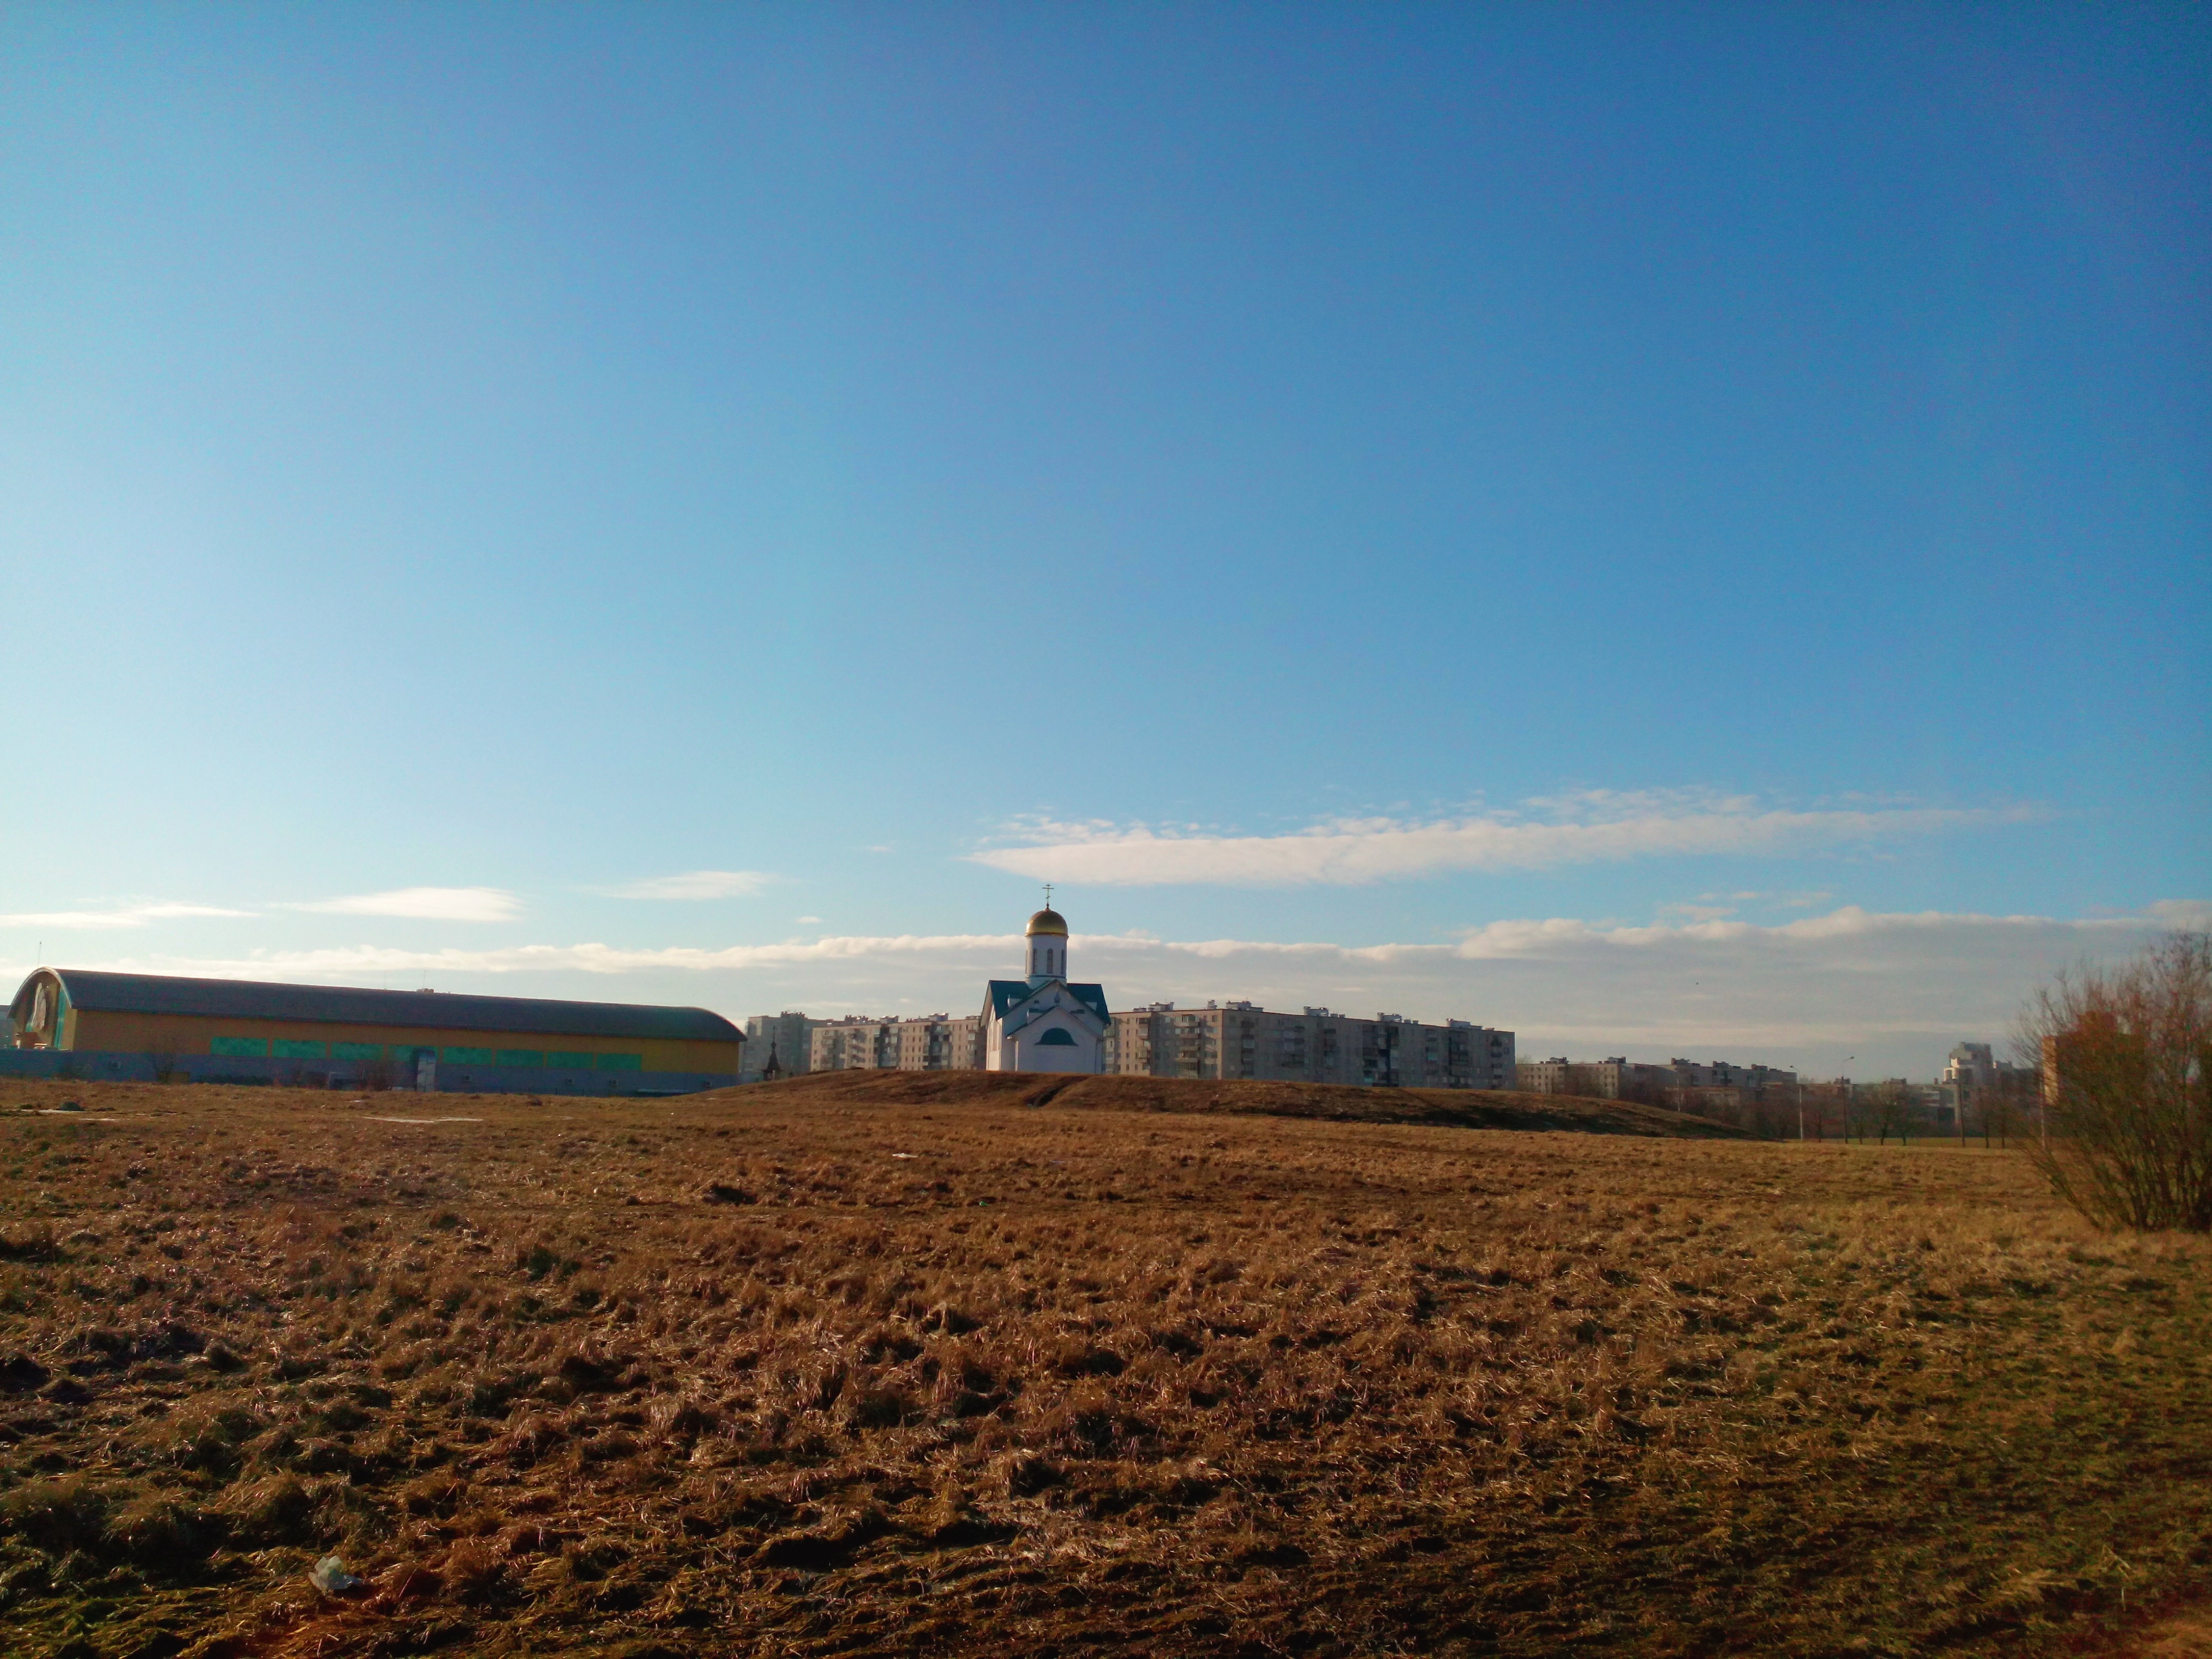
landscape, sea, horizon, cloud, sky, field, farm, prairie, morning, hill, evening, agriculture, plain, rural area, natural environment